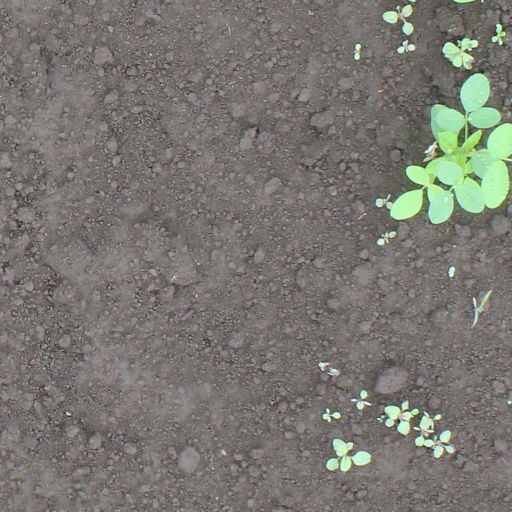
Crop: soybean